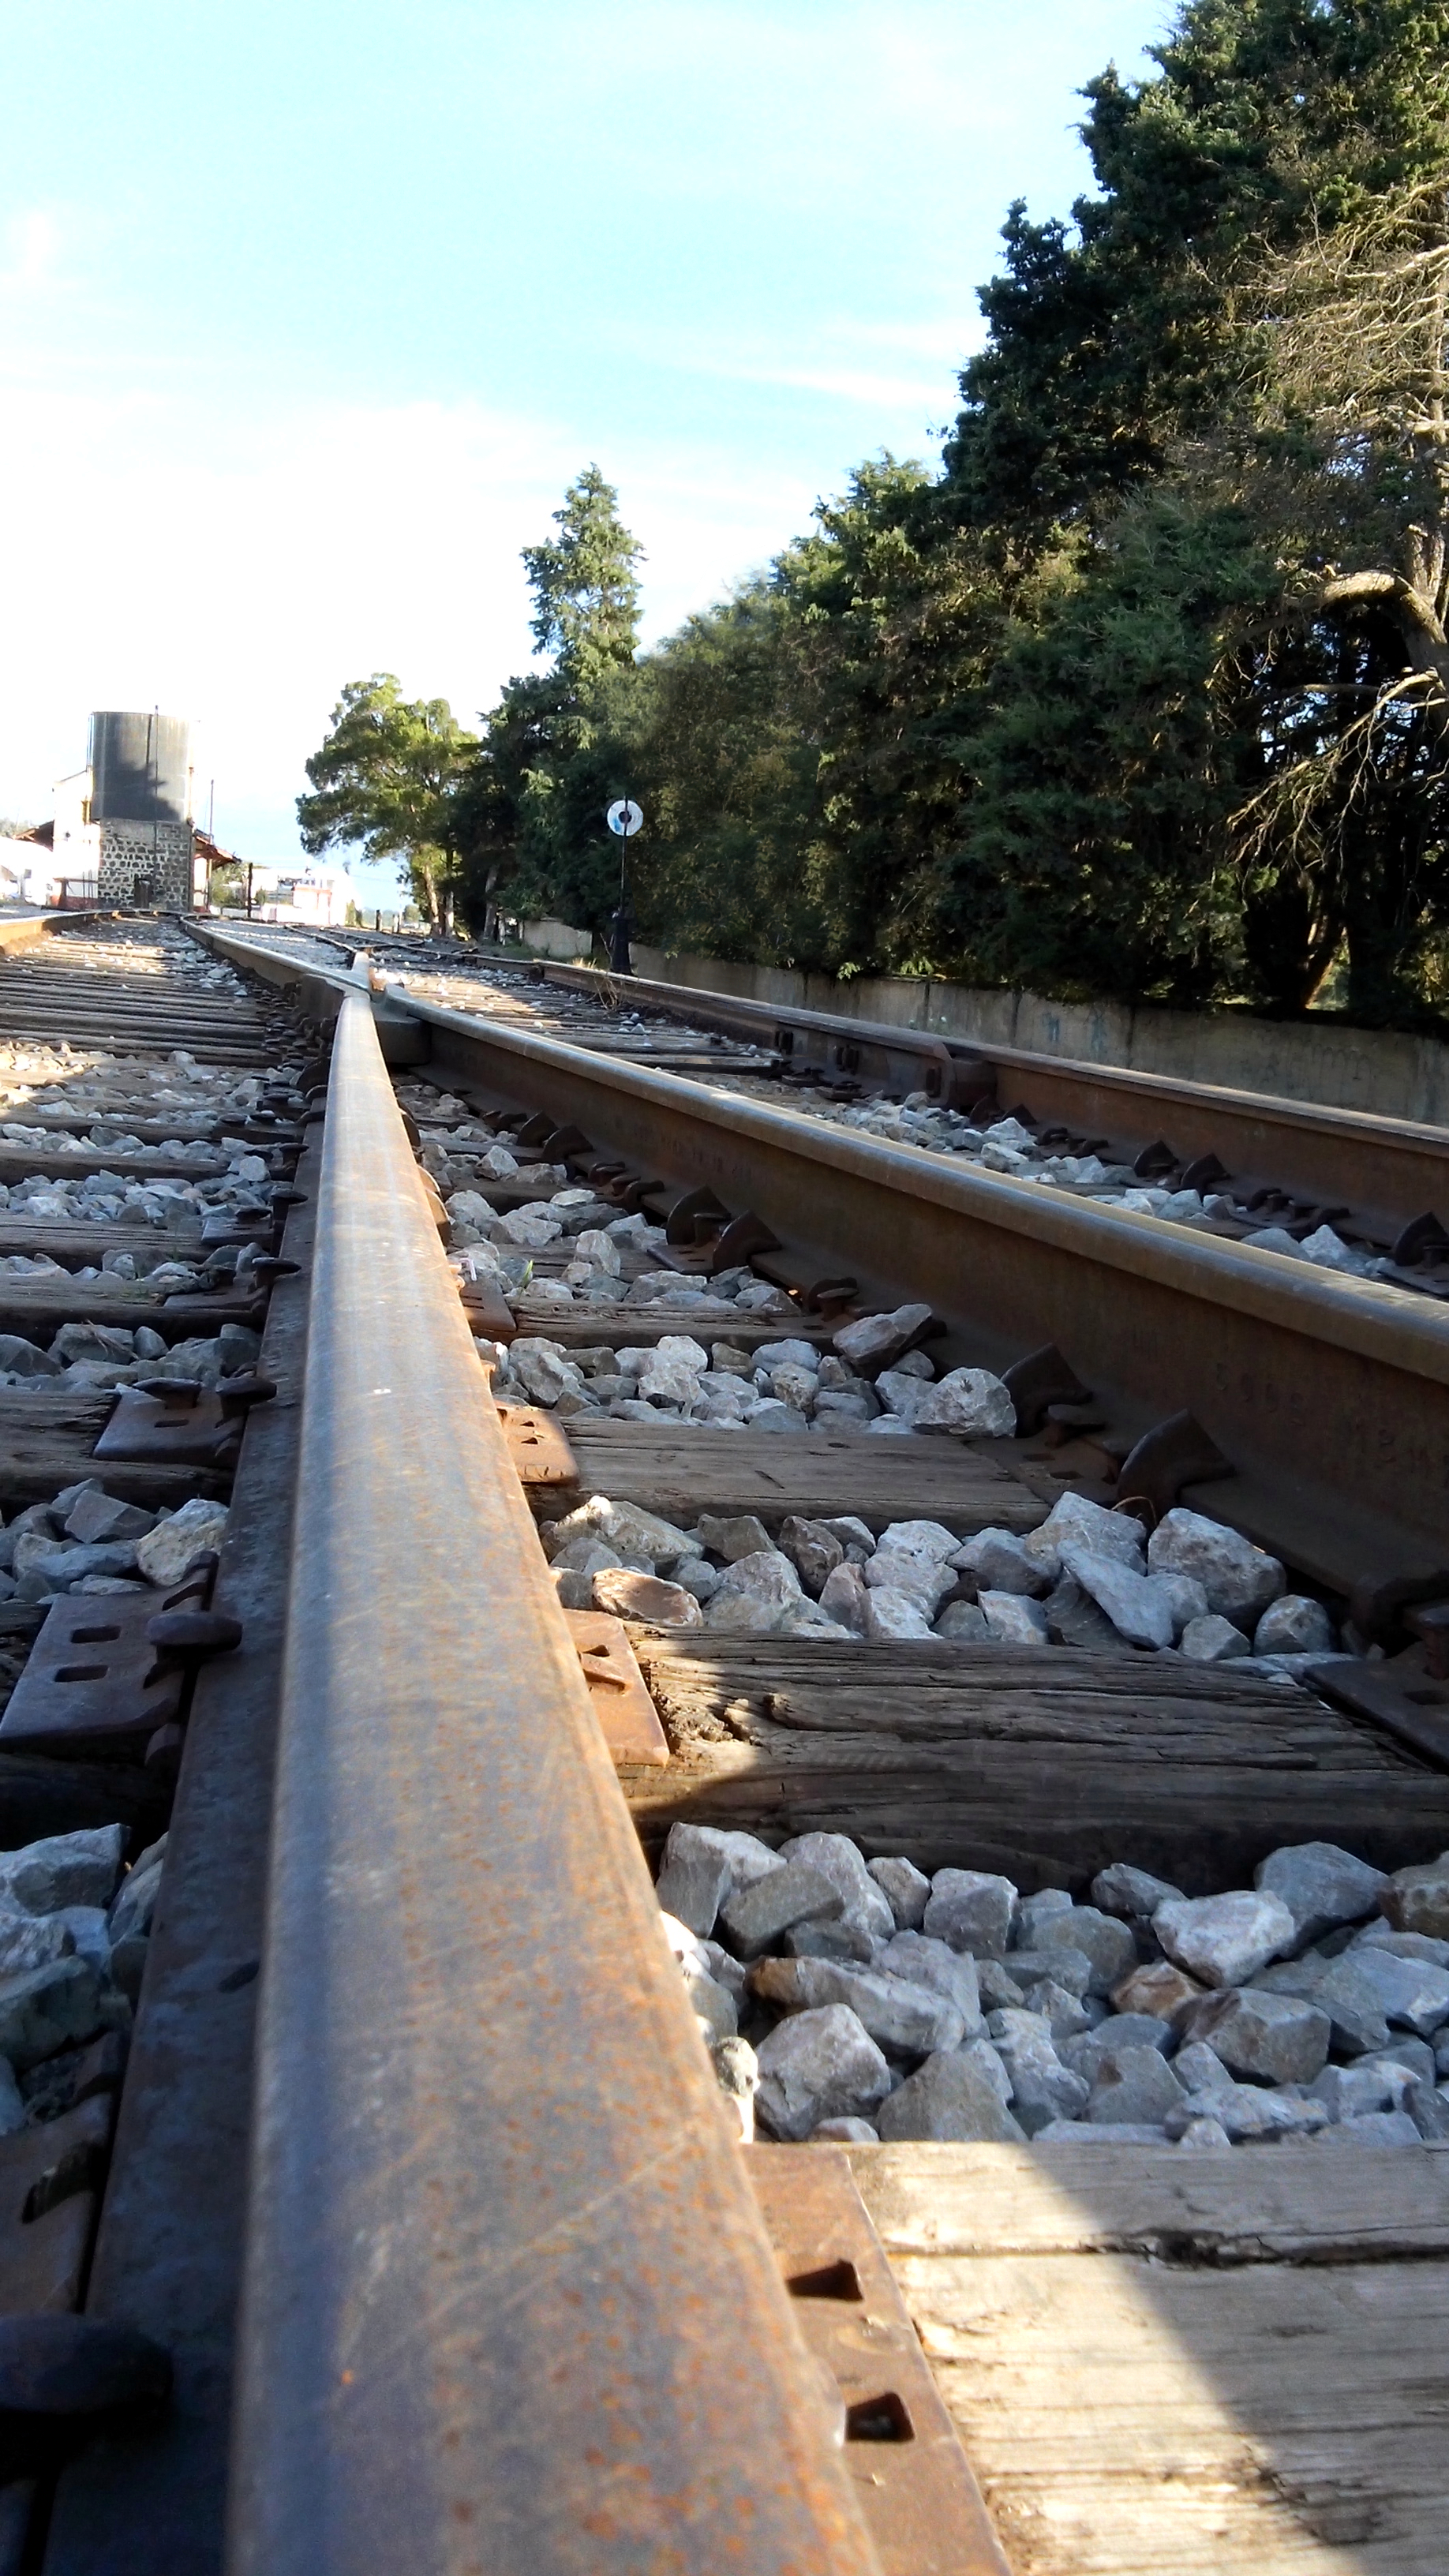
trees, train, transport, track, rubble, thoroughfare, railway, nonbuilding structure, rock